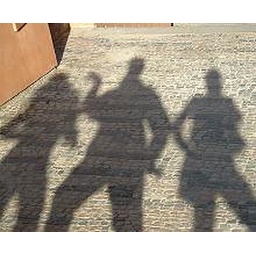
down the silver line in prague just in front of the presidential castle